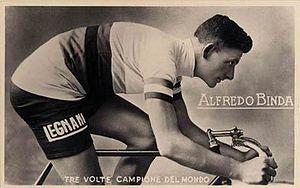
Les grands tours sont les trois courses par étapes les plus prestigieuses du cyclisme sur route professionnel. Les compétitions sont le Tour d'Italie, le Tour de France et le Tour d'Espagne, qui se déroulent chaque année dans cet ordre depuis 1995. Ils sont les seuls courses par étapes pouvant durer plus de 14 jours. Aucun cycliste n'a remporté les trois grands tours la même année. Les seuls cyclistes qui ont remporté les trois grands tours dans leur carrière sont chronologiquement Jacques Anquetil, Felice Gimondi, Eddy Merckx, Bernard Hinault, Alberto Contador, Vincenzo Nibali et Christopher Froome. Contador est le plus jeune à réaliser cette performance à 25 ans. Il est également le plus rapide à avoir gagné chaque tour, il a accompli cette performance en 14 mois. Il est rare pour les cyclistes de courir les trois courses la même année. En 2004, par exemple, 474 cyclistes ont participé à l'un des grands tours, 68 coureurs à deux et seulement deux cyclistes ont commencé les trois grands tours.
René Vietto, né le 17 février 1914 dans le quartier de Rocheville au Cannet et mort le 14 octobre 1988 à Orange, est un coureur cycliste français, professionnel de 1932 à 1952. Issu d'un milieu modeste, il exerce un temps le métier de groom dans des établissements luxueux de la Côte d'Azur avant de se consacrer au cyclisme. Vainqueur de huit étapes sur le Tour de France, son histoire est intimement liée à cette course dont il est monté sur le podium en 1939, à la deuxième place, derrière le Belge Sylvère Maes.